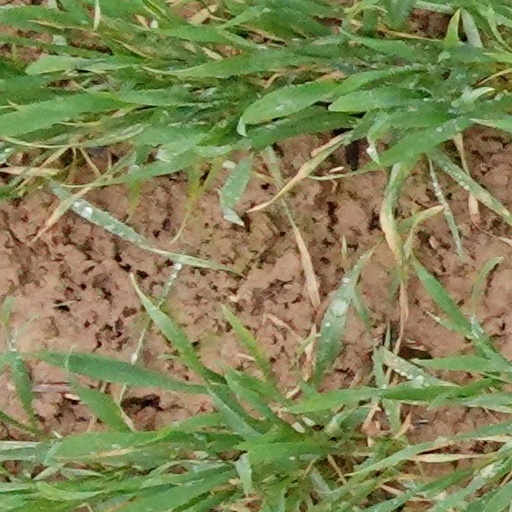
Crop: wheat